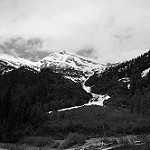
Label: B & W